57th Space Aggressor Squadron

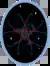
Squadron emblem

The 57th Space Aggressor Squadron is a United States Space Force unit assigned to the Space Training and Readiness Command. It was activated after the creation of Space Training and Readiness Command and organized under Space Delta 11 to provide orbital warfare aggressors. It is stationed at Schriever Space Force Base, Colorado. The active duty squadron is supported by the United States Air Force Reserve's 26th Space Aggressor Squadron.